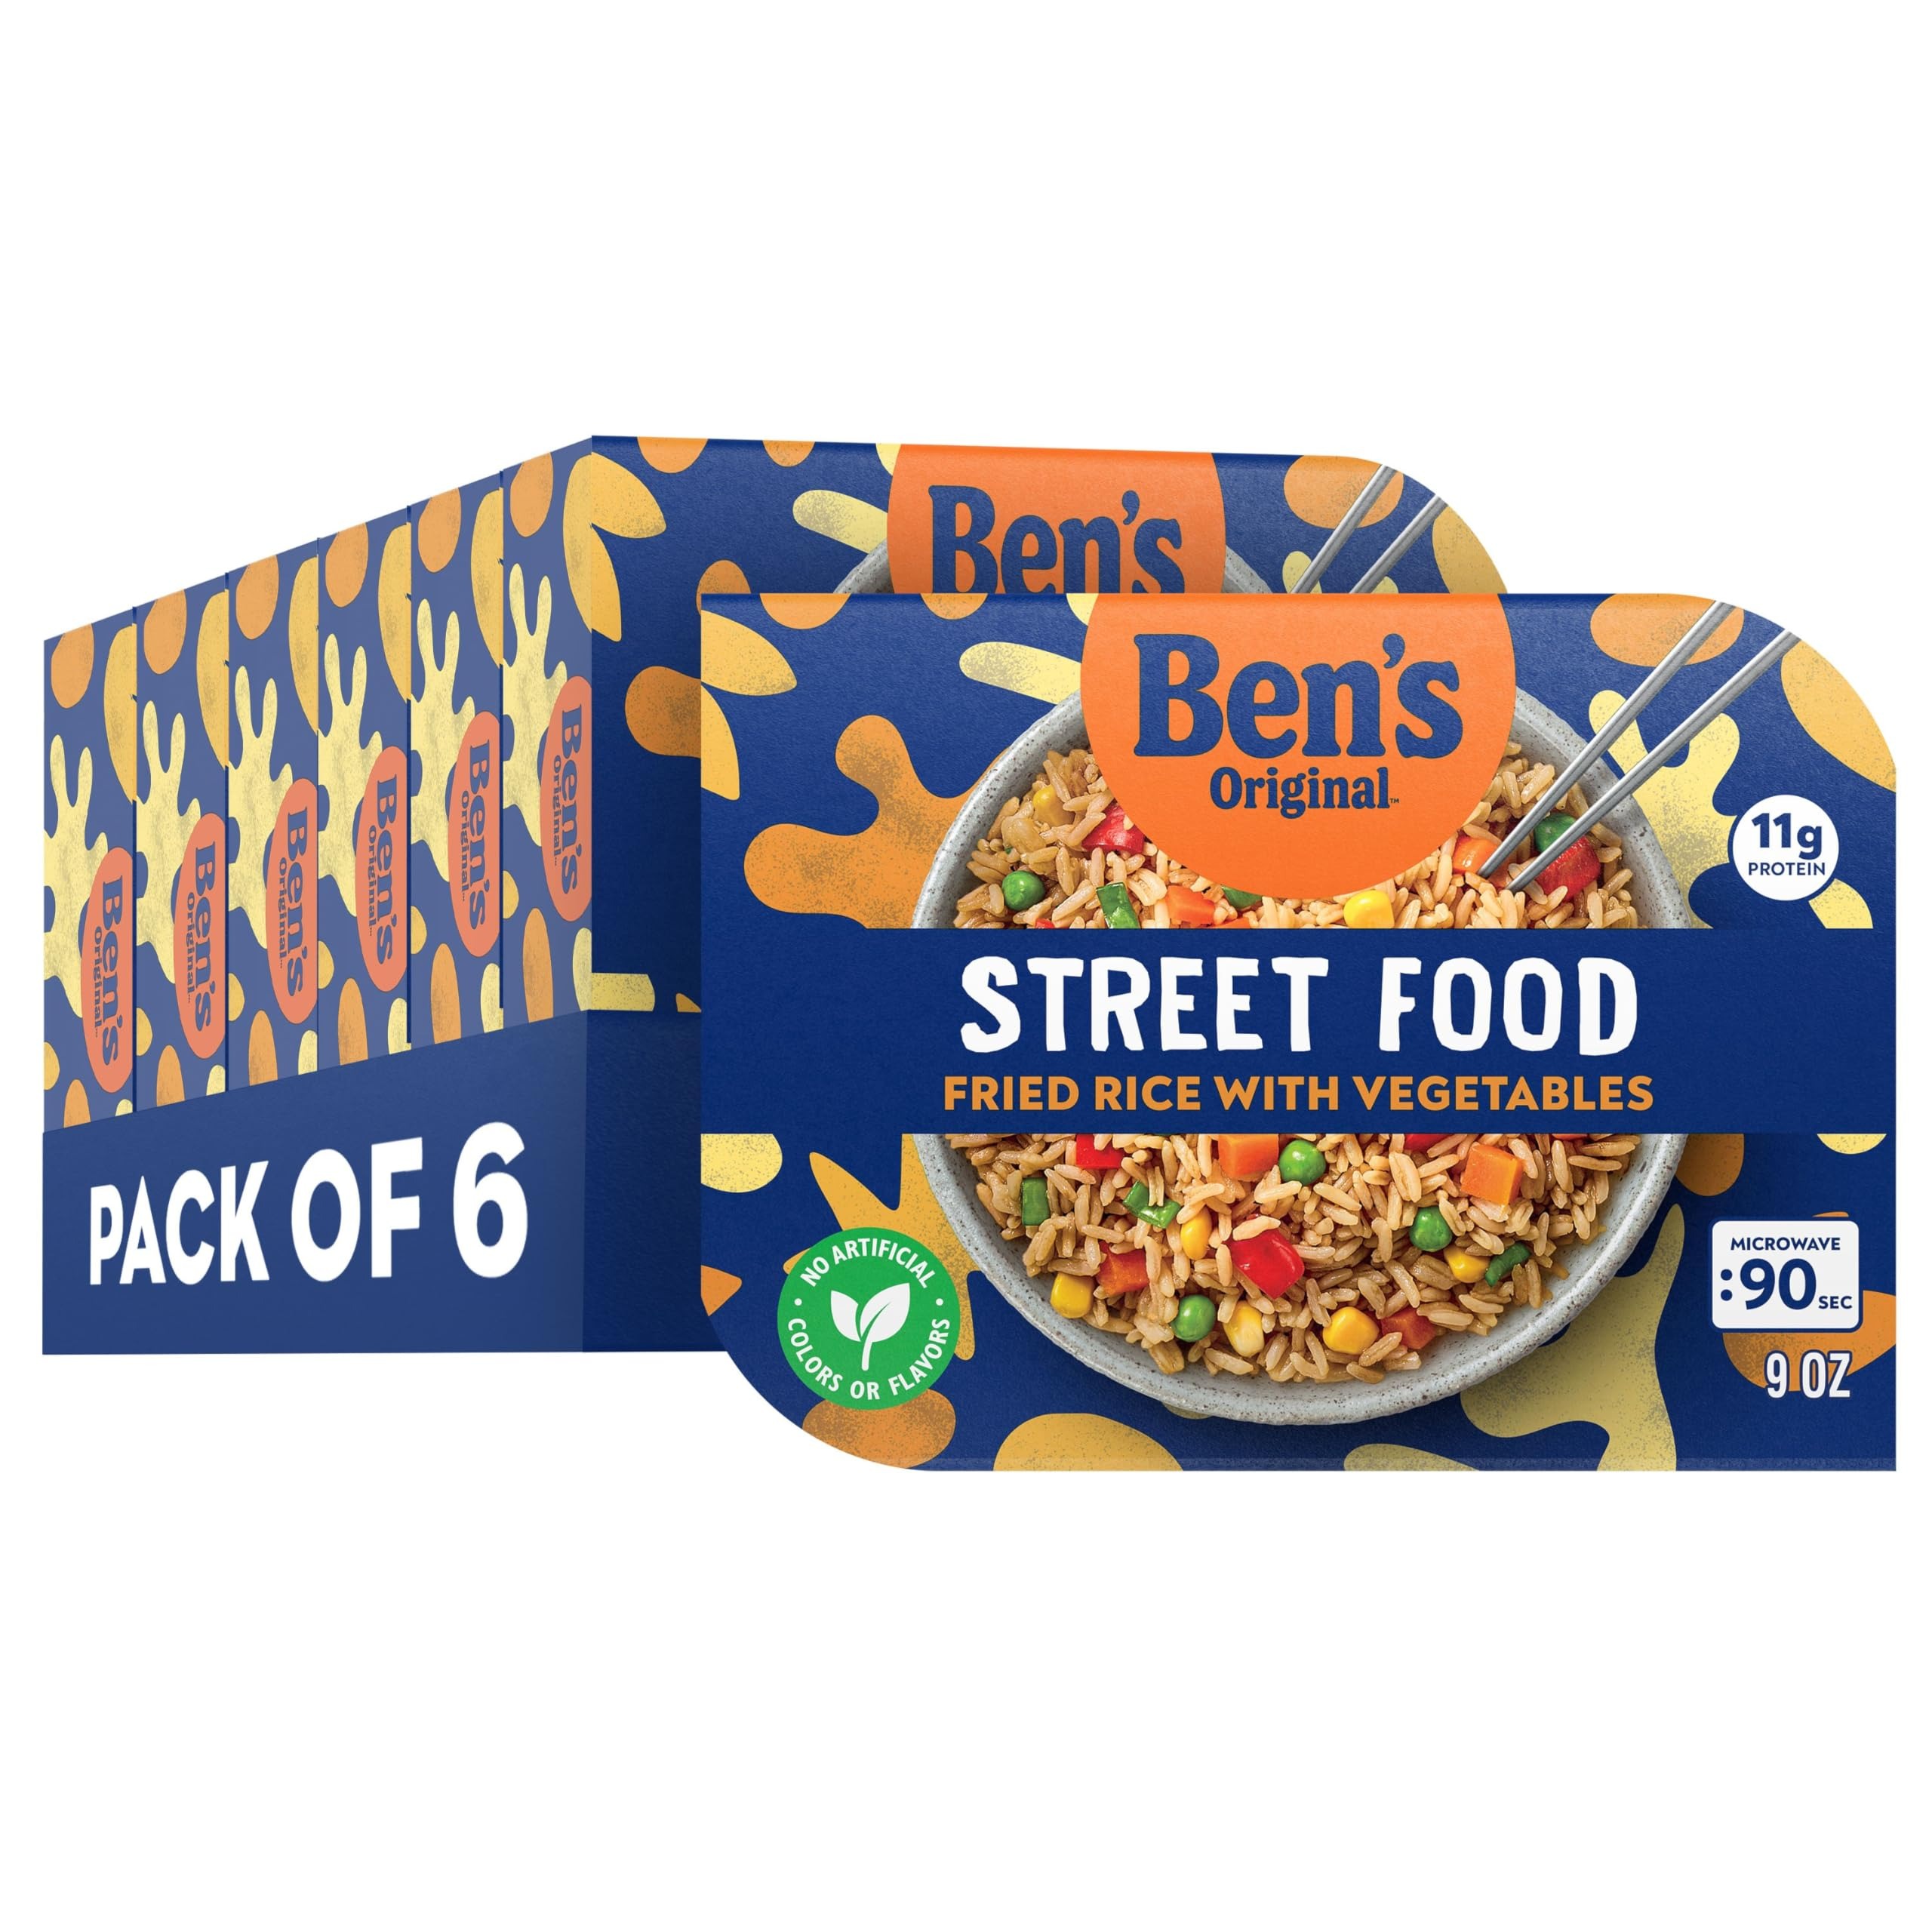
Item Name: BEN'S ORIGINAL Street Food Fried Rice with Vegetables, Prepared Entrée, Microwave in 90 Seconds, 9 oz​ (Pack of 6)
Bullet Point 1: REAL FLAVOR, REAL FAST: BEN'S ORIGINAL Street Food Fried Rice with Vegetables brings you a delicious rice bowl with savory soy sauce, long grain rice, and vegetables​
Bullet Point 2: PACKED WITH THE GOOD STUFF: Crafted with carefully chosen ingredients, including carrots, corn, peas, and red bell peppers
Bullet Point 3: A GO-TO PREPARED ENTRÉE: Great on any occasion, for an instant lunch, a quick dinner, or to pack for the office – no refrigeration needed
Bullet Point 4: PACKED WITH NUTRIENTS: This gluten free rice dish contains 11g of protein, 4g of fiber, and has no artificial flavors or colors
Bullet Point 5: MICROWAVE IN 90 SECONDS: Just heat and serve – explore the additional Street Food flavors to give your tastebuds what they crave
Value: 54.0
Unit: Ounce

Price: 5.49